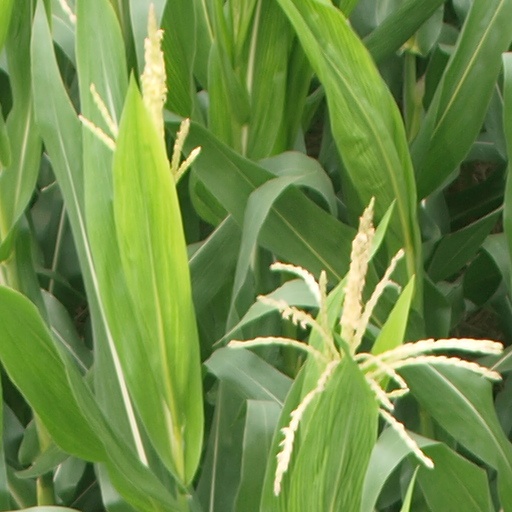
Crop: maize; corn